Fish hook

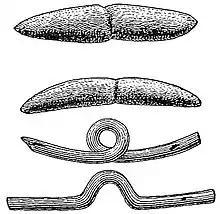
Primeval stone and bronze gorges

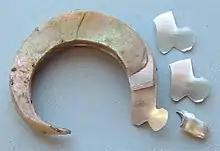
Native American shell fish hook from California. Auckland Museum

The fish hook or similar angling device has been made by humans for many thousands of years. The earliest prehistoric tackle is known as a gorge, which consisted of a double-pointed stick with a thin rope tied to the middle. When angling, the gorge is laid parallel to the line and buried inside a bait ball, which can be swallowed easily by the fish. Once inside the fish's mouth, the bait ball often softens and gets fragmented by the pharyngeal teeth, and any pulling along the line will cause the freed-up gorge to rotate transversely and get stuck across the fish's gullet, similar to how a fish bone or chicken bone may pierce and obstruct a man's esophagus. They performed similar anchoring functions to hooks, but needed "both" ends to claw firmly into the fish's gullet to work properly.